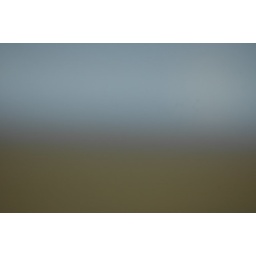
A closeup of the water running over the dam.